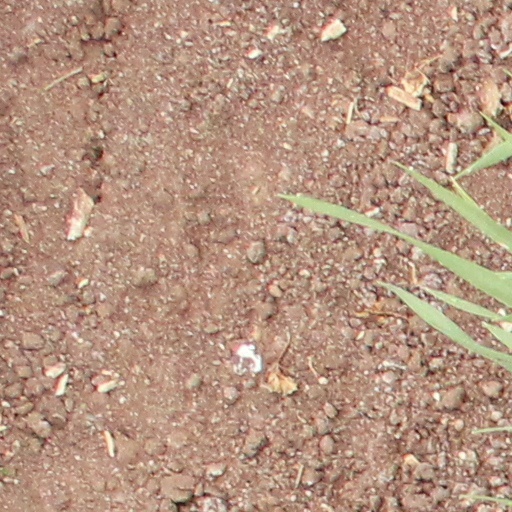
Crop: wheat